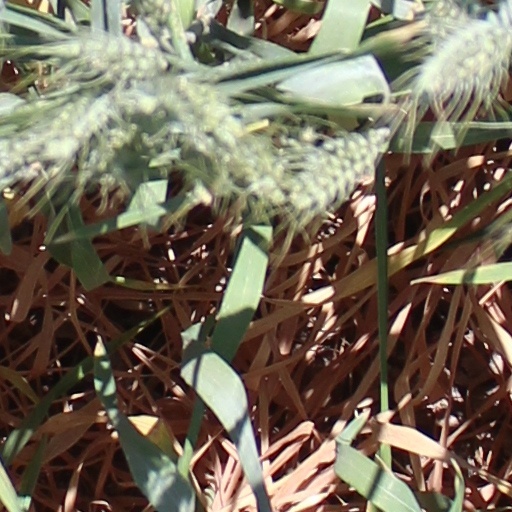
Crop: wheat